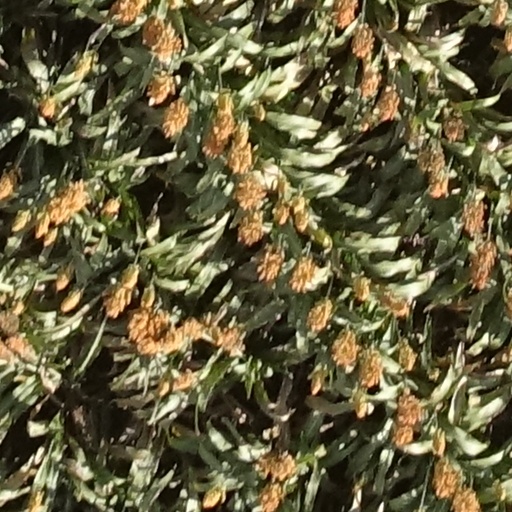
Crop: sorghum